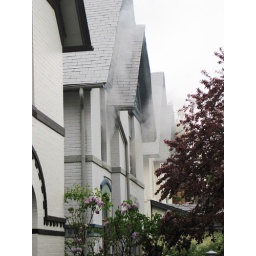
some sort of stove fire in the house two doors down from ours